North American NA-40

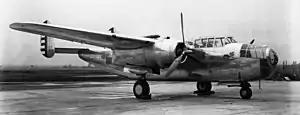

The North American NA-40 was an American prototype bomber aircraft developed by North American Aviation in the late 1930s for evaluation by the United States Army Air Corps. Although unsuccessful, it led directly to the North American B-25 Mitchell medium bomber.